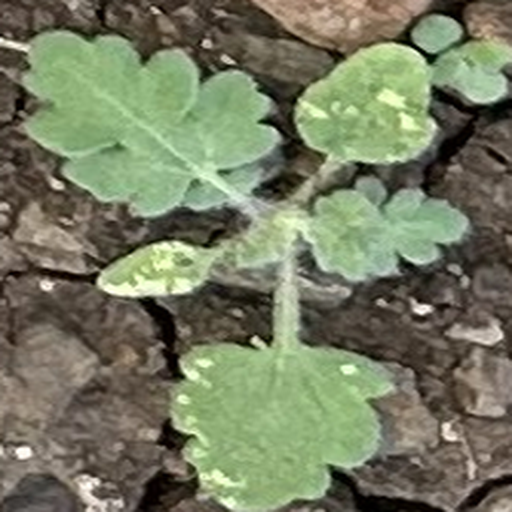
Weed species: Gajar_gavat_(Parthenium hysterophorus)